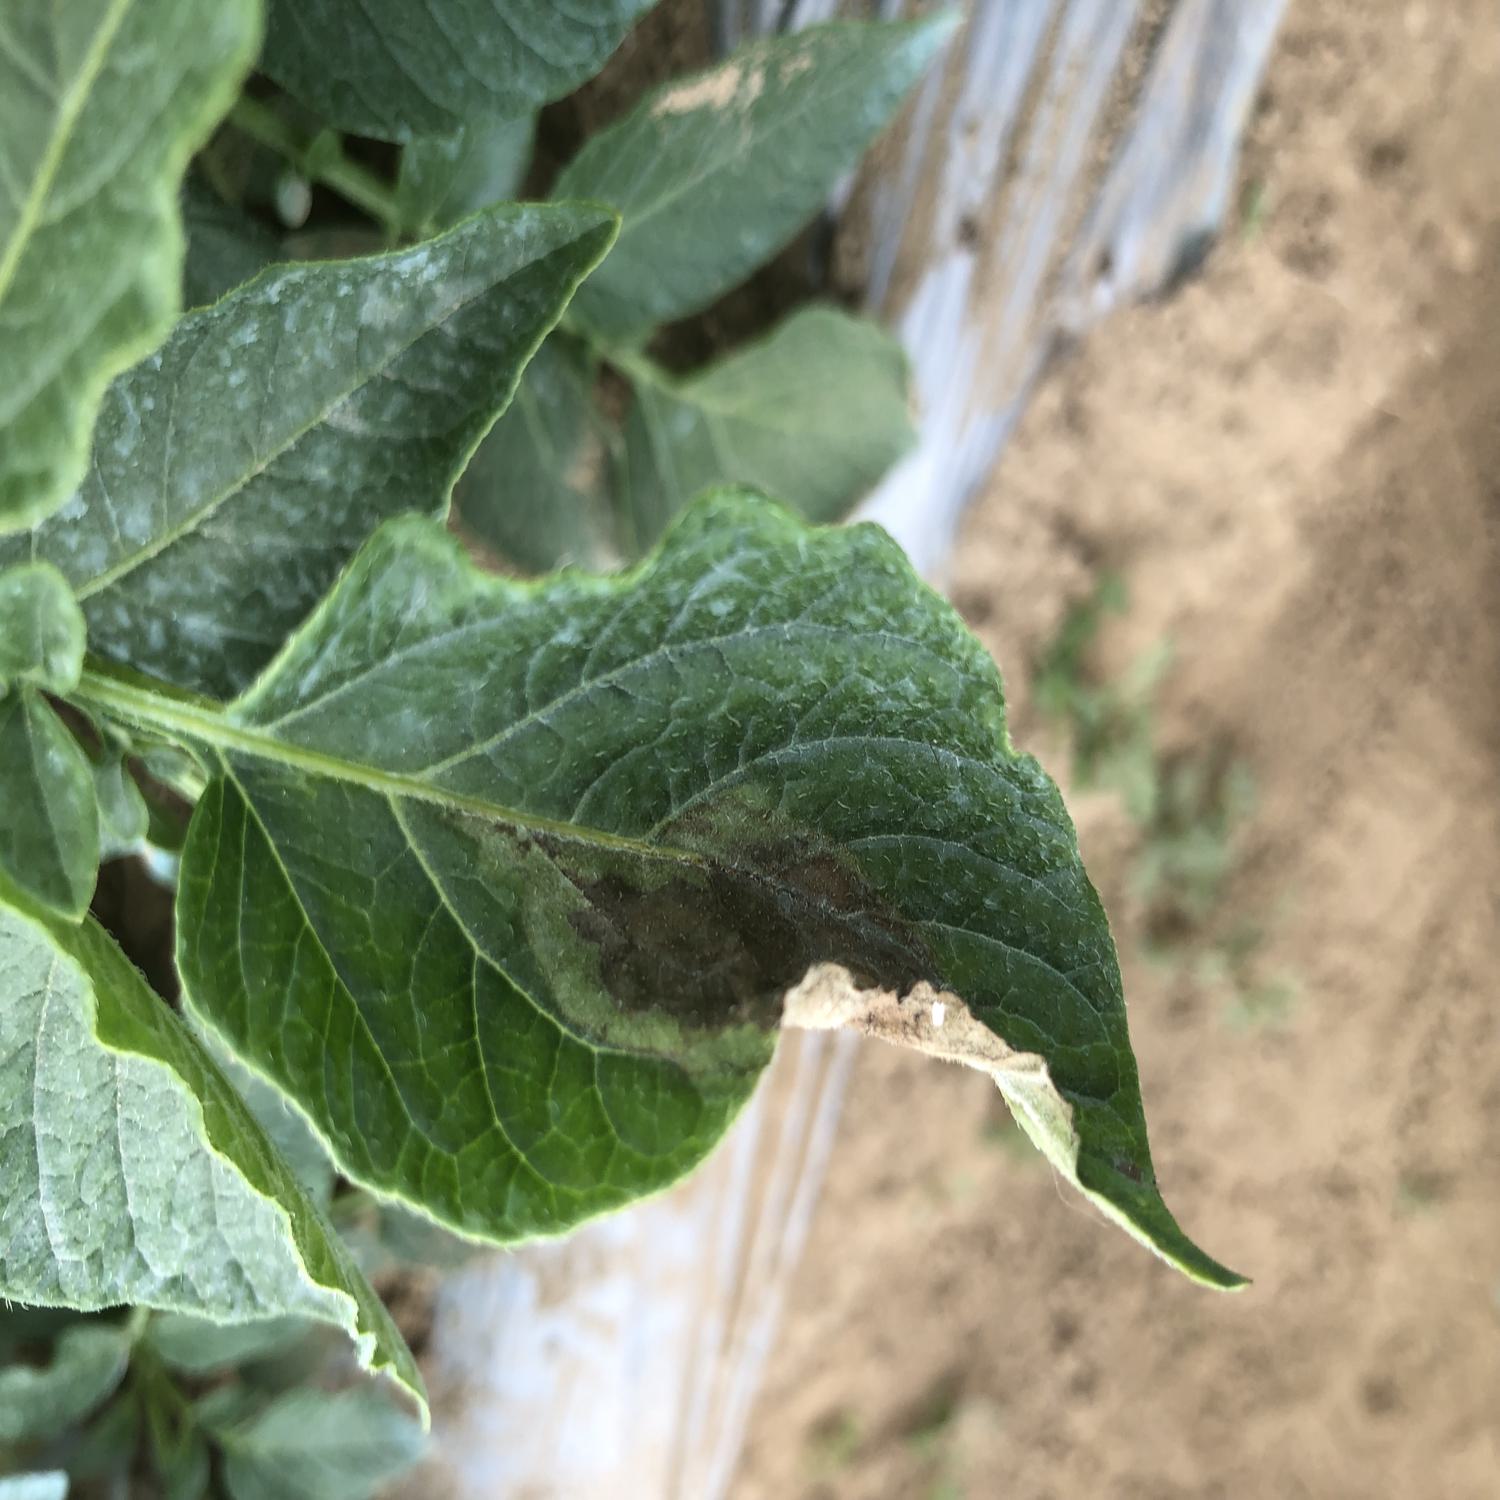
Label: Phytopthora